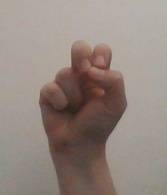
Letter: gaaf